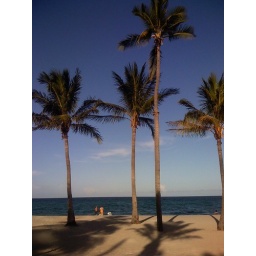
While I was walking in the water here a fish jumped and hit me in the face.